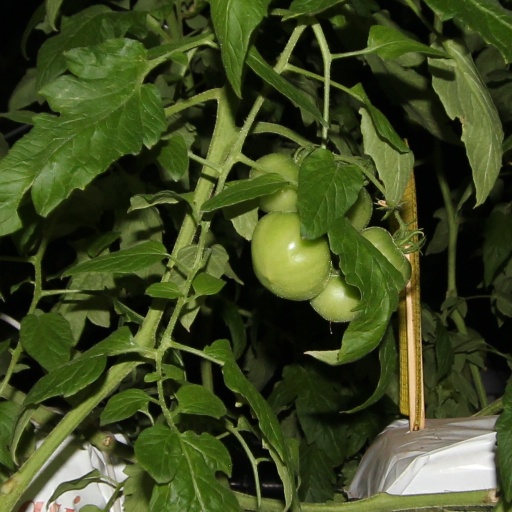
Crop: tomato